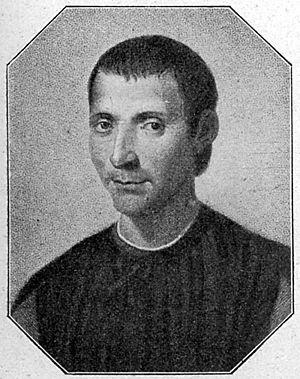
La philosophie politique est une branche de la philosophie qui étudie les questions relatives au pouvoir politique, à l'État, au gouvernement, à la loi, à la politique, à la paix, à la justice et au bien commun entre autres. Elle est considérée comme une des branches de la philosophie pratique à côté de la philosophie du droit et de la philosophie morale.